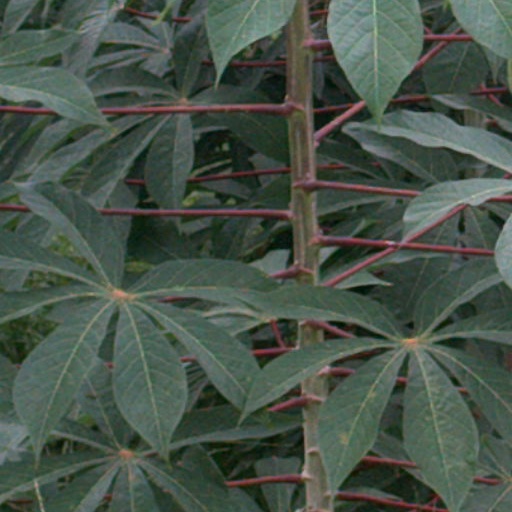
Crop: cassava